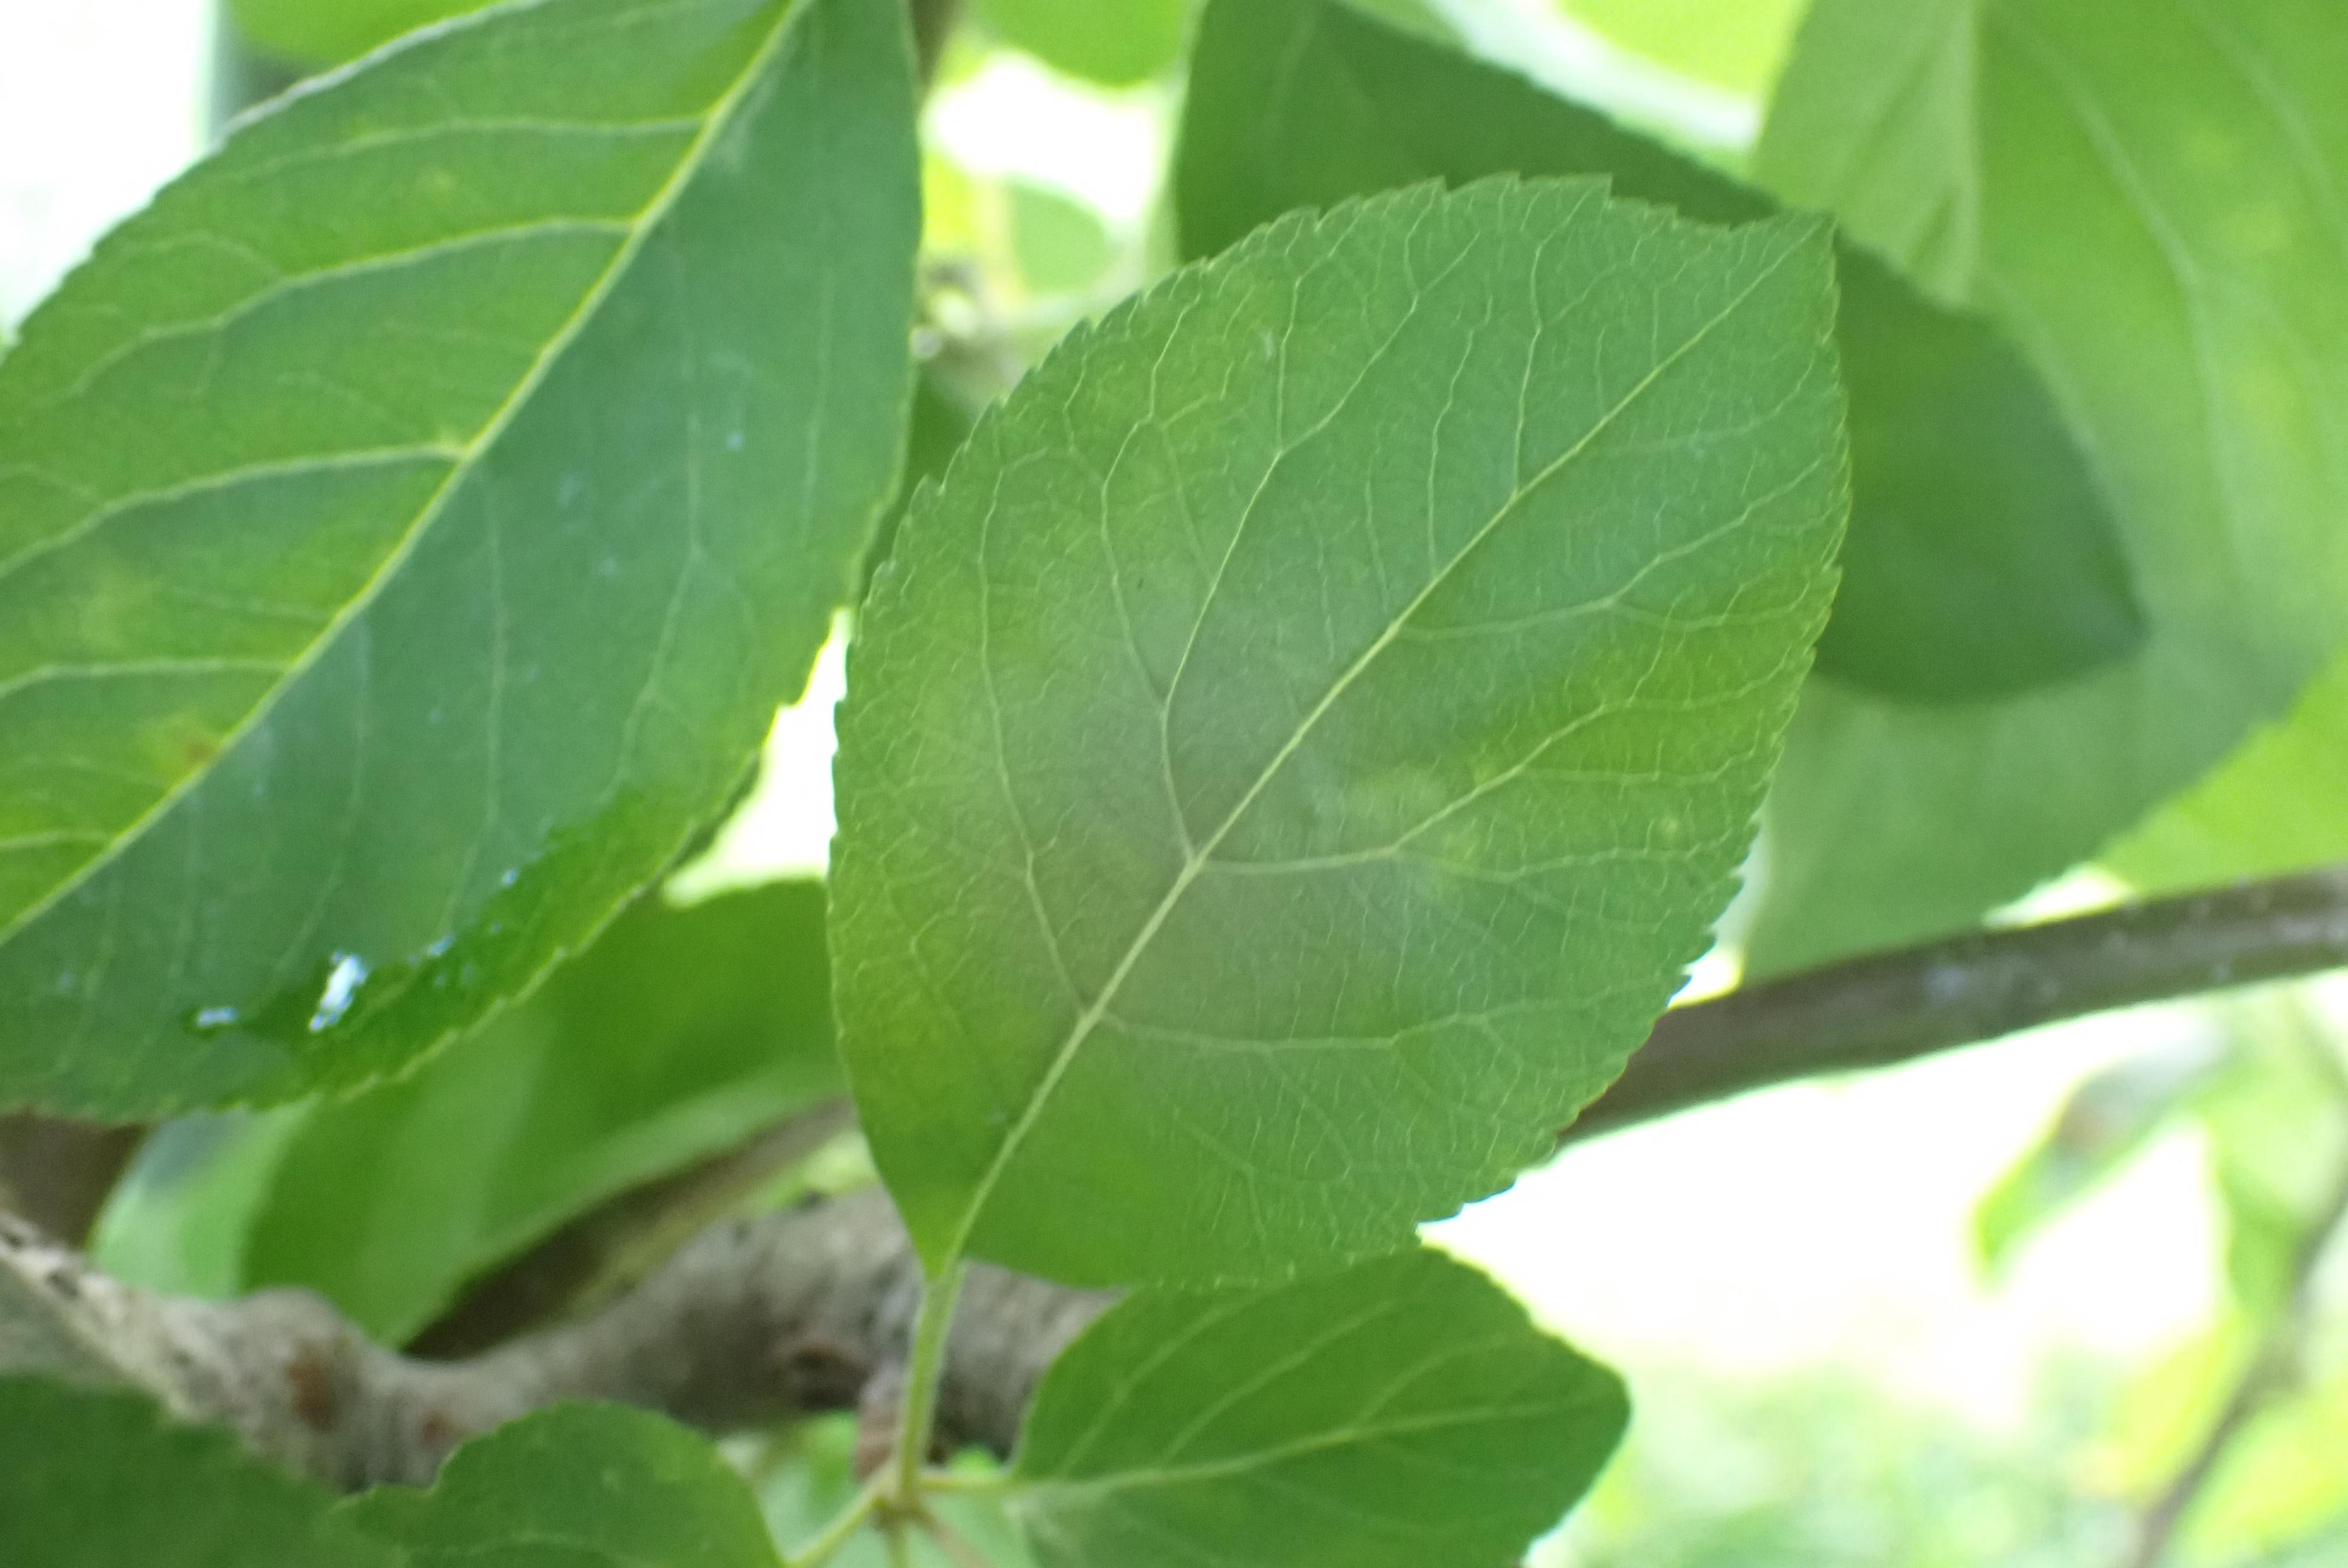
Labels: scab